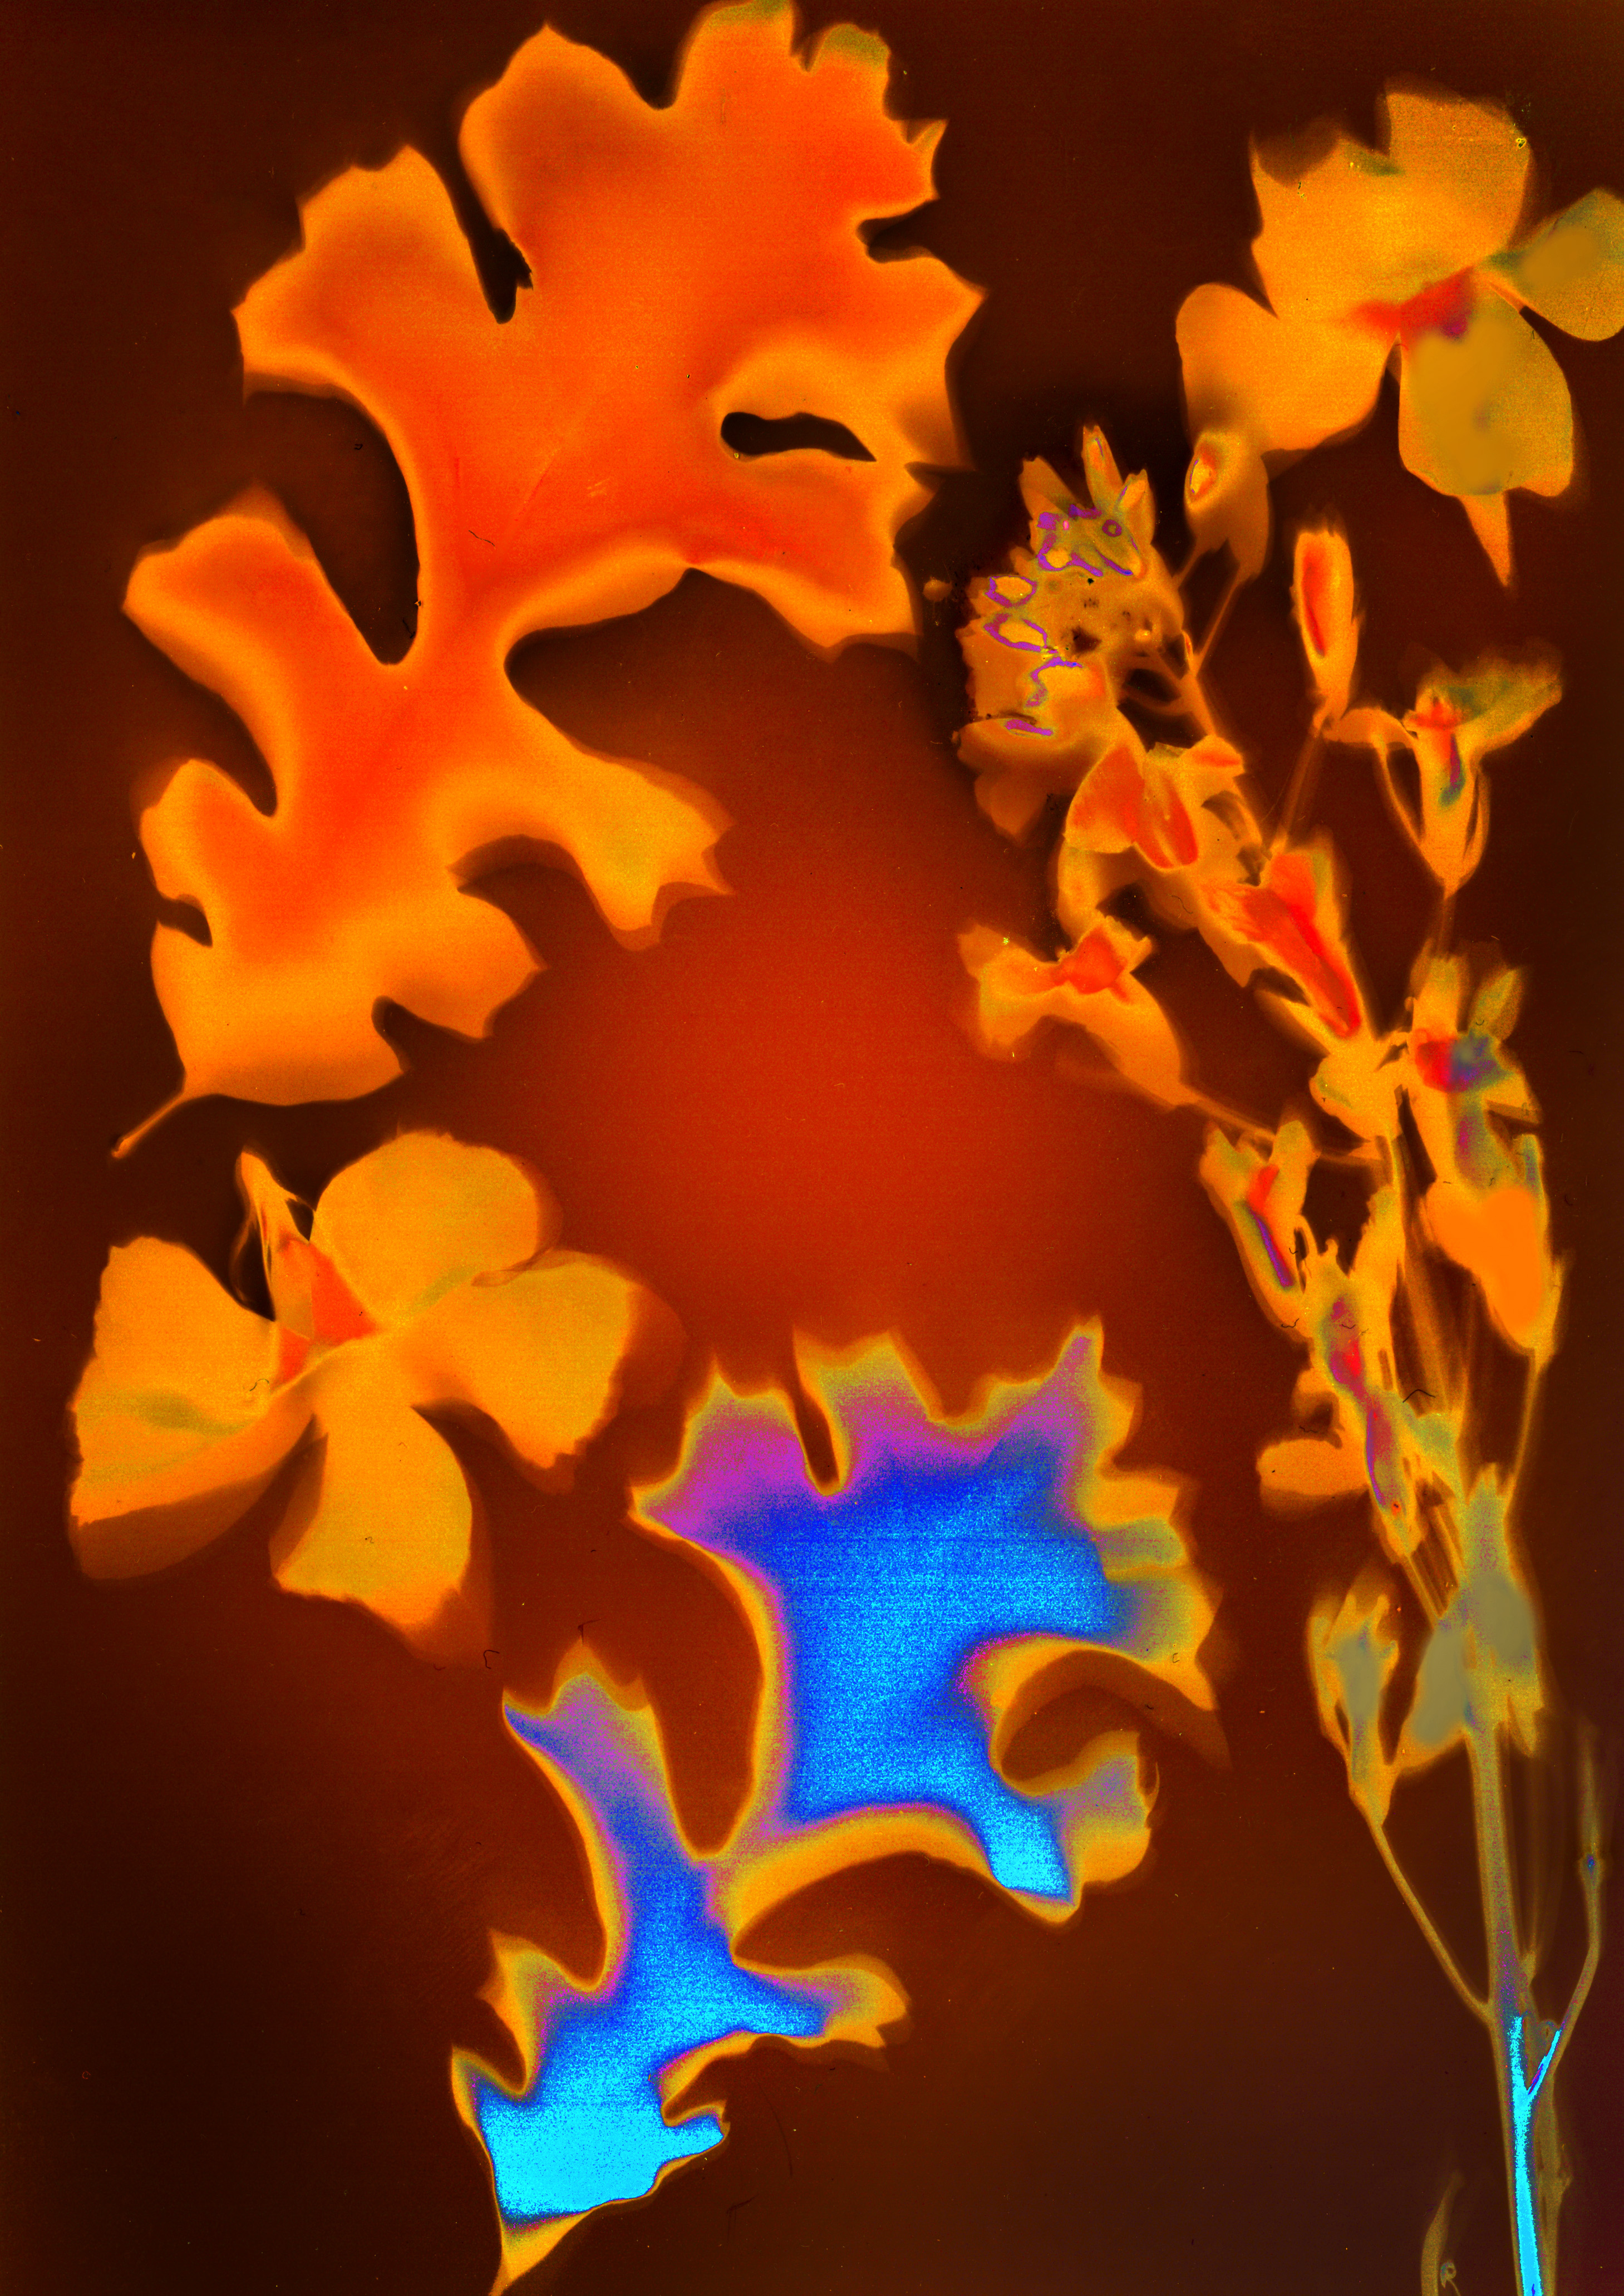
tree, branch, light, plant, leaf, flower, petal, color, autumn, flame, yellow, flora, season, maple leaf, lumen, lumenprints, macro photography, computer wallpaper, fractal art